Sky position (RA, Dec in degrees): 182.848, 9.432
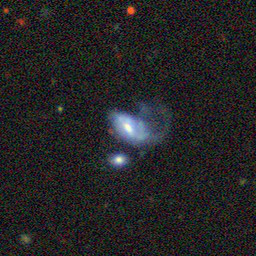
Galaxy morphology: Disturbed Galaxies